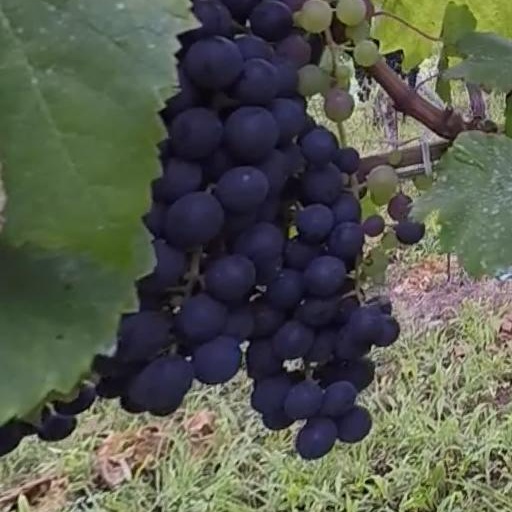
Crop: grape